Rayleigh fading

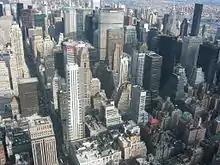
Densely built Manhattan has been shown to approach a Rayleigh-fading environment.

The requirement that there be many scatterers present means that Rayleigh fading can be a useful model in heavily built-up city centres where there is no line of sight between the transmitter and receiver and many buildings and other objects attenuate, reflect, refract, and diffract the signal. Experimental work in Manhattan has found near-Rayleigh fading there. In tropospheric and ionospheric signal propagation the many particles in the atmospheric layers act as scatterers and this kind of environment may also approximate Rayleigh fading. If the environment is such that, in addition to the scattering, there is a strongly dominant signal seen at the receiver, usually caused by a line of sight, then the mean of the random process will no longer be zero, varying instead around the power-level of the dominant path. Such a situation may be better modelled as Rician fading.